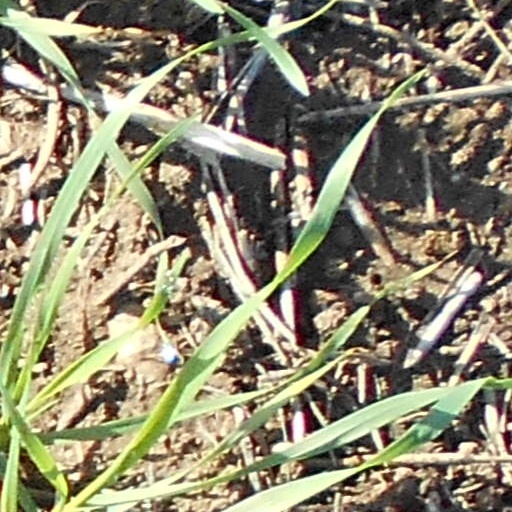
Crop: wheat